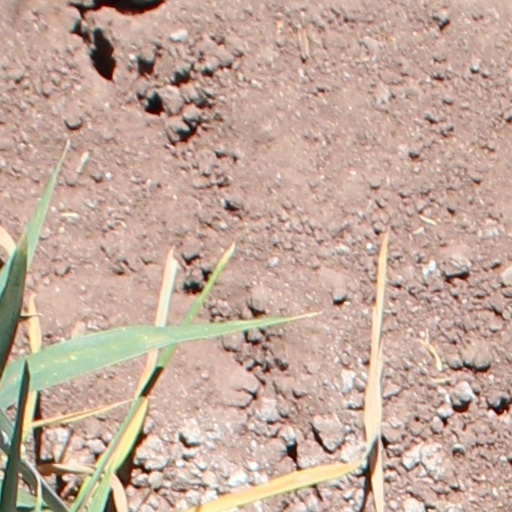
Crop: wheat